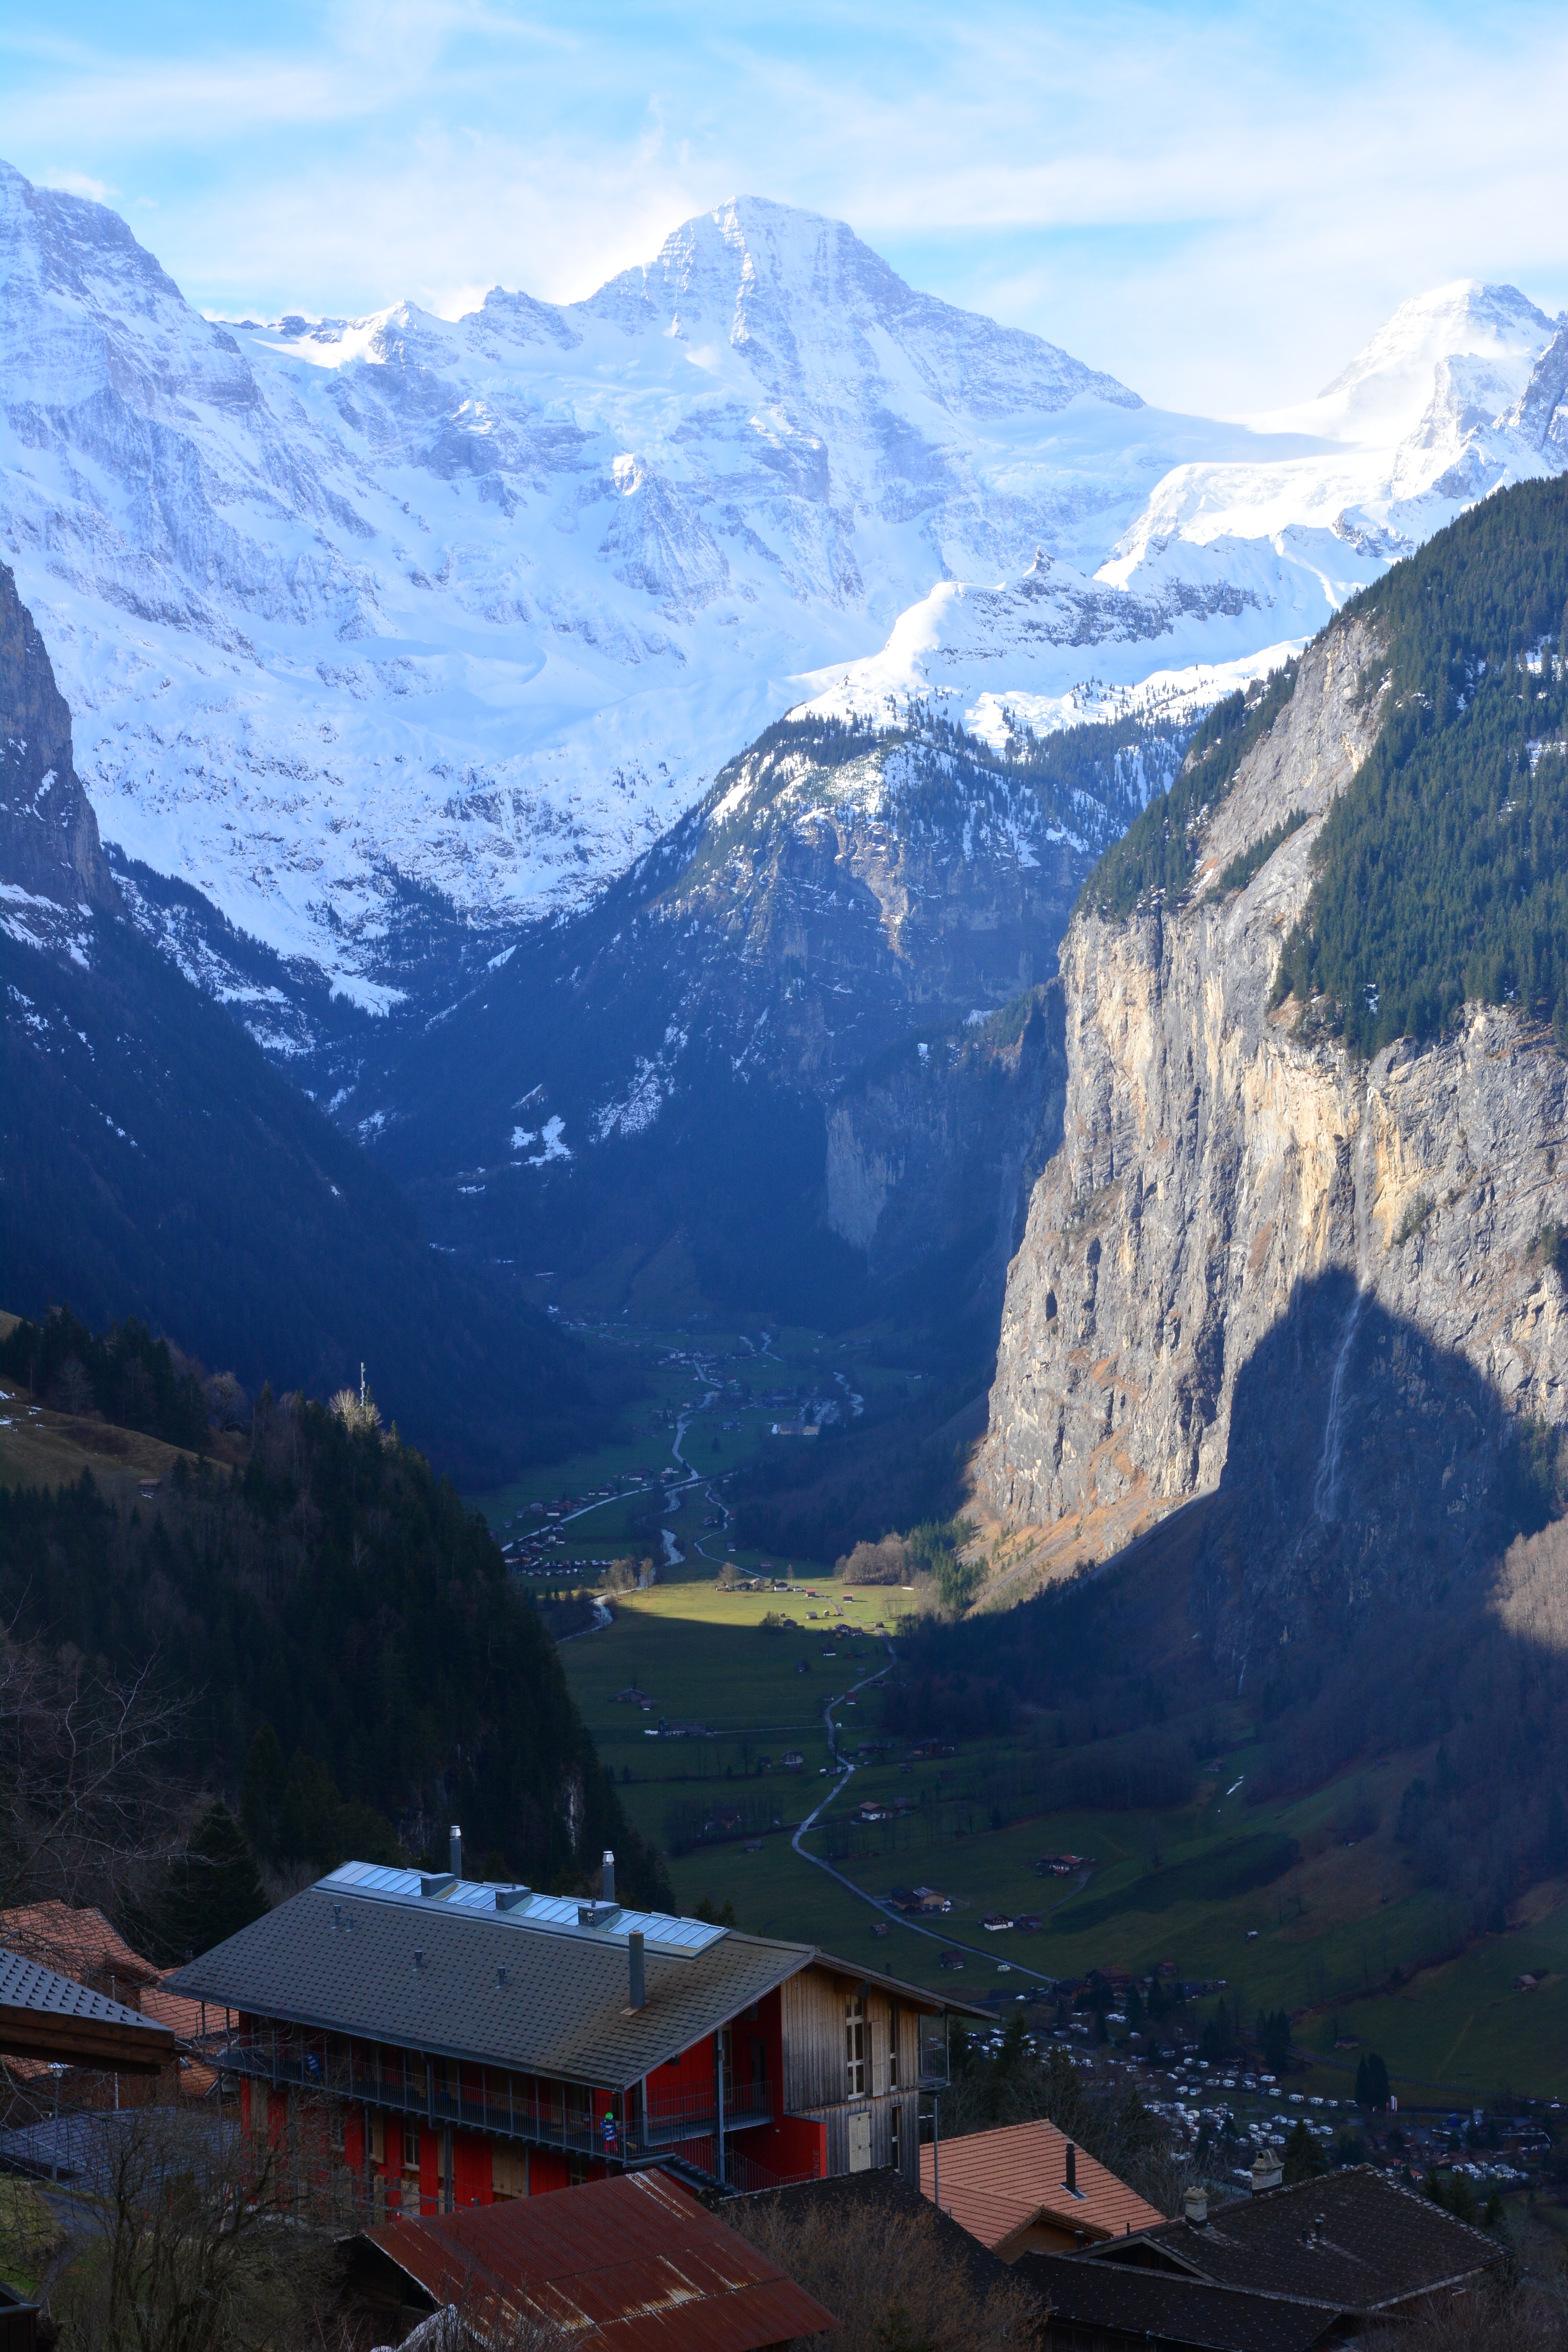
landscape, walking, mountain, snow, adventure, roof, valley, mountain range, village, glacier, fjord, ridge, summit, snow mountain, alps, icecap, backpacking, swiss, plateau, switzerland, cirque, landform, mountain pass, interlaken, jungfrau, lauterbrunnen, geographical feature, mountainous landforms, glacial landform, wengen